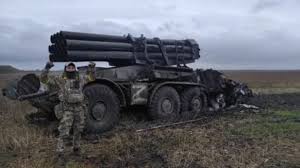
Label: Self Propelled Artillery